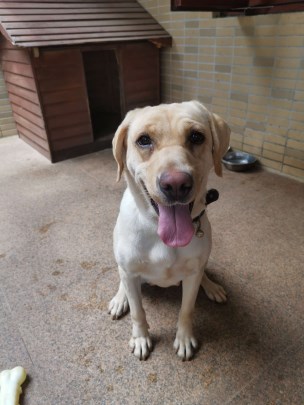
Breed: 3580-n000122-Labrador_retriever